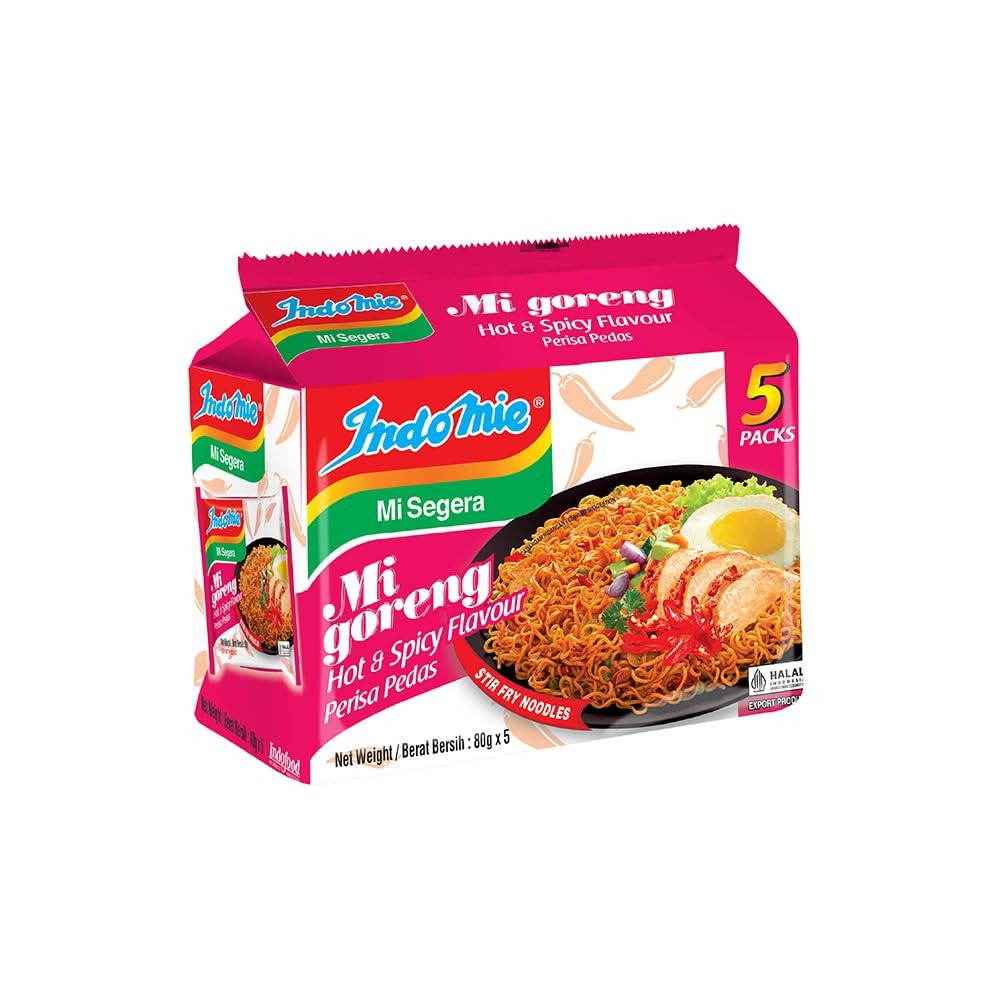
Item Name: Indomie | Mi Goreng Instant Noodles, Halal Certified, Original Flavor, 3 Ounce (Pack of 5)
Bullet Point 1: CALORIES: 390 Calories per serving. Each serving is (1) individual packet
Bullet Point 2: ALLERGEN CALLOUTS: Preservatives, Sesame, Sesame Oil, Soy, Soybean, Wheat
Bullet Point 3: COOKING INSTRUCTIONS: Open lid, add hot water and close life. Wait for 3 minutes. Drain noodles. Empty condiment contents into cup. Use fork to stir and Enjoy!
Bullet Point 4: HALAL: 100% Halal certified
Value: 36.0
Unit: Ounce

Price: 12.82